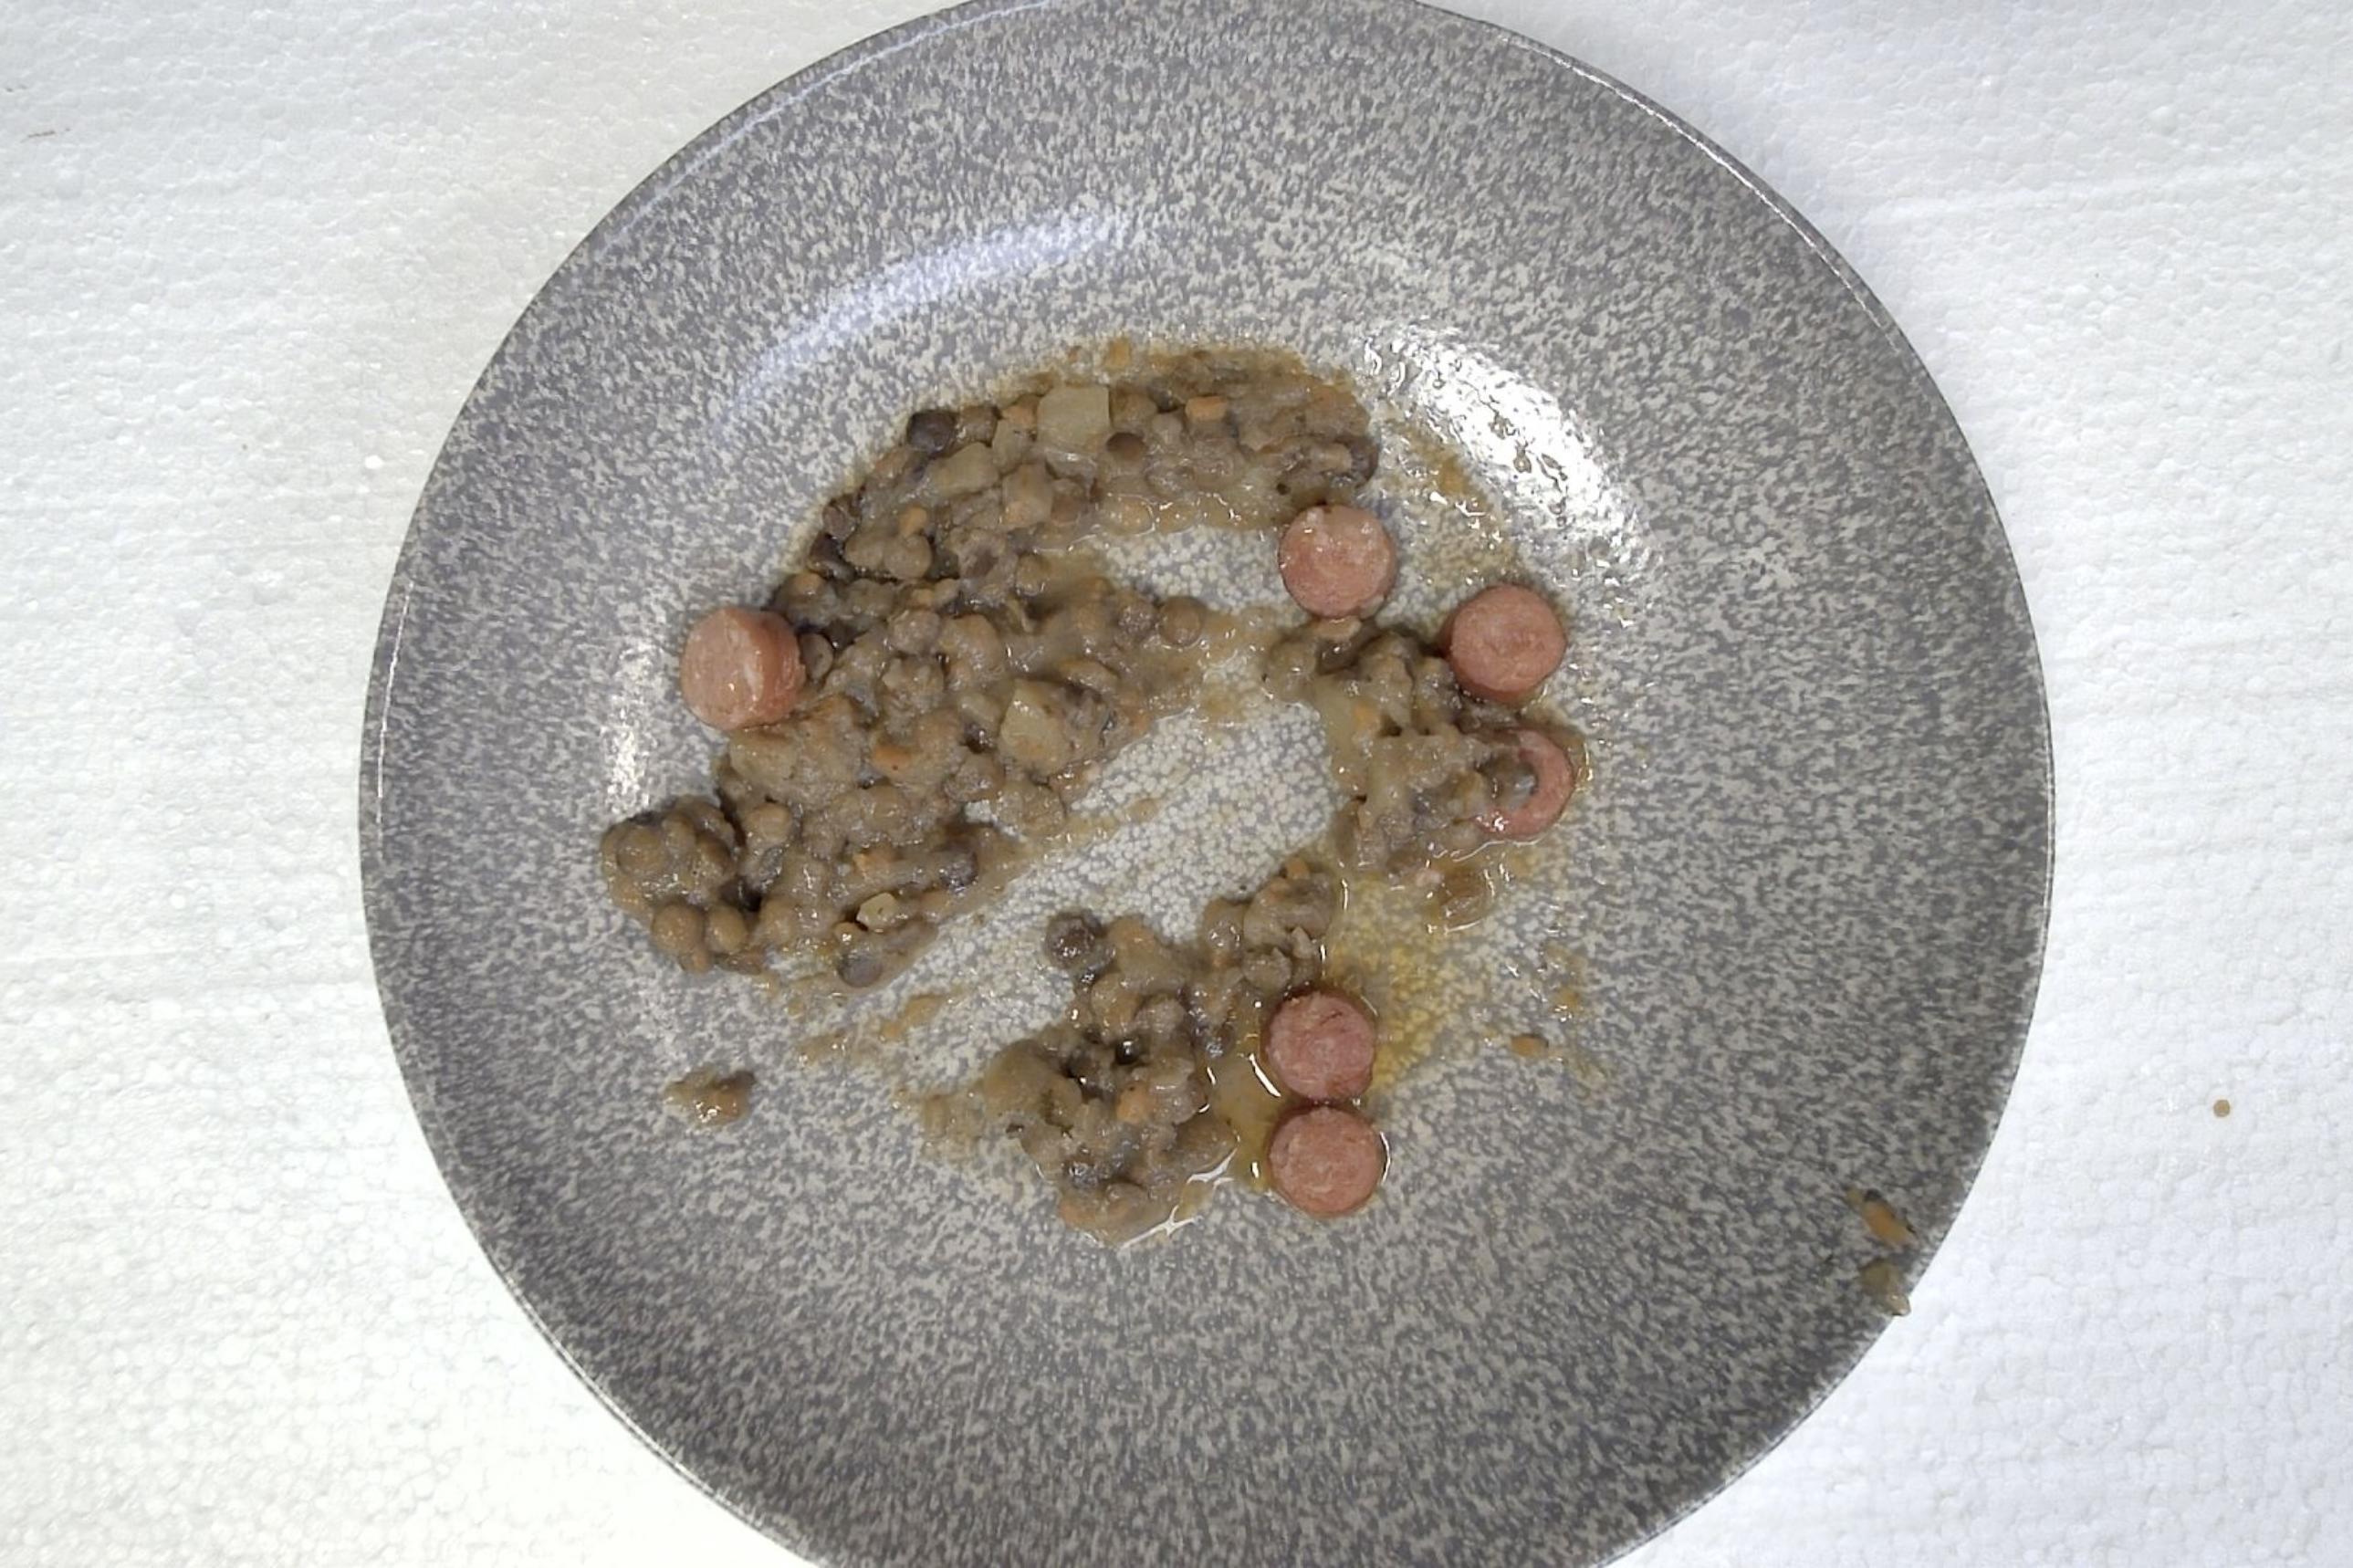
Dish: Klassischer Linseneintopf mit Mettwurst
Portion size: Normale Portion
Ingredients: lentil-stew, ham-sausage
Weight as served: 360 g
Energy as served: 424.8 kcal (1.779,680 kJ)
Fat: 23.24 g (saturated: 9.08 g)
Carbohydrates: 32.04 g (sugar: 5.32 g)
Protein: 19.32 g
Salt: 3.84 g
Weight after return: 0 g
Energy after return: 0 kcal